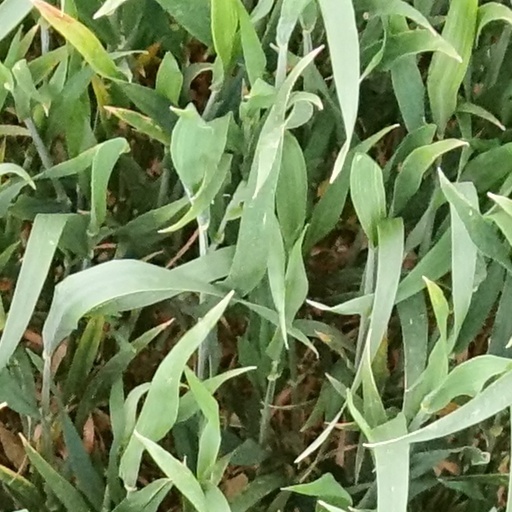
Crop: wheat